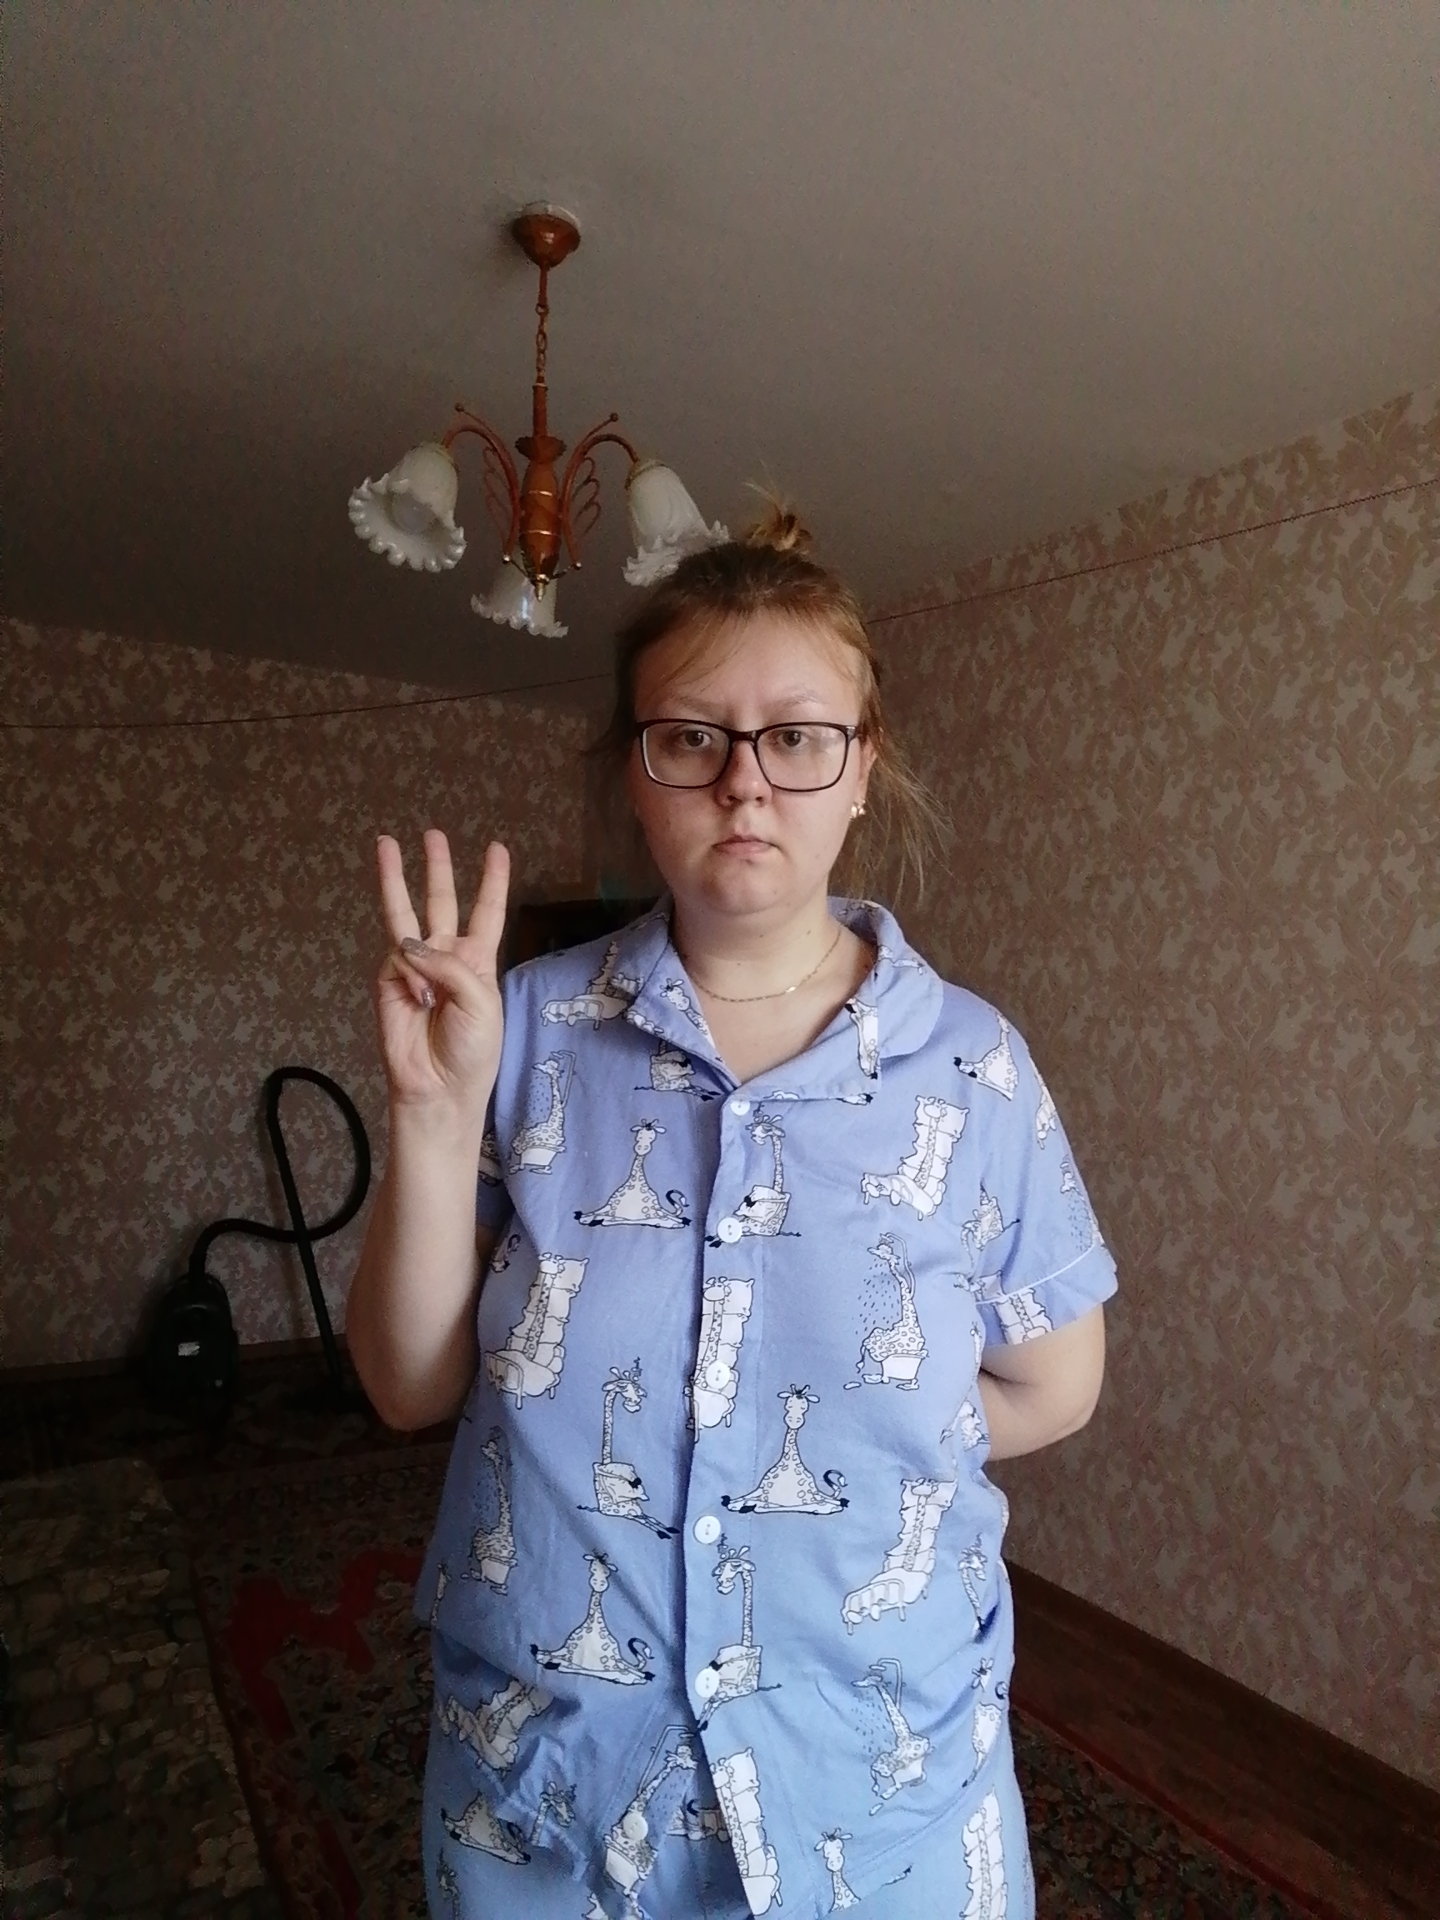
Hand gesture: three